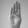
ASL letter: B